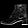
Label: Ankle boot